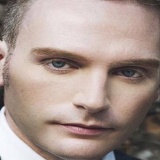
ca sĩ Kyo York